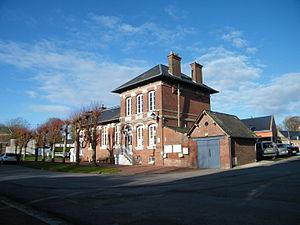
La mairie et l'école.
Méneslies est une commune française située dans le département de la Somme, en région Hauts-de-France.